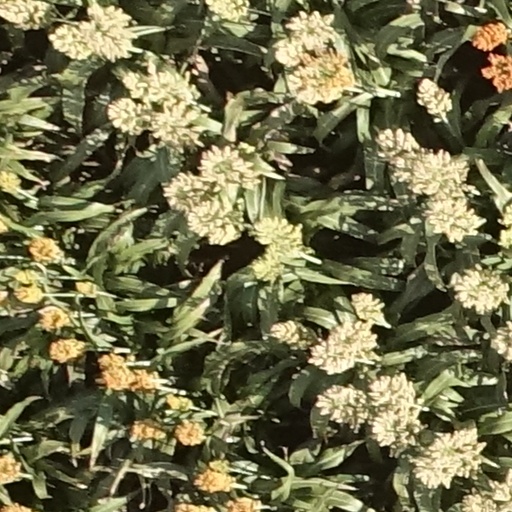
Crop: sorghum